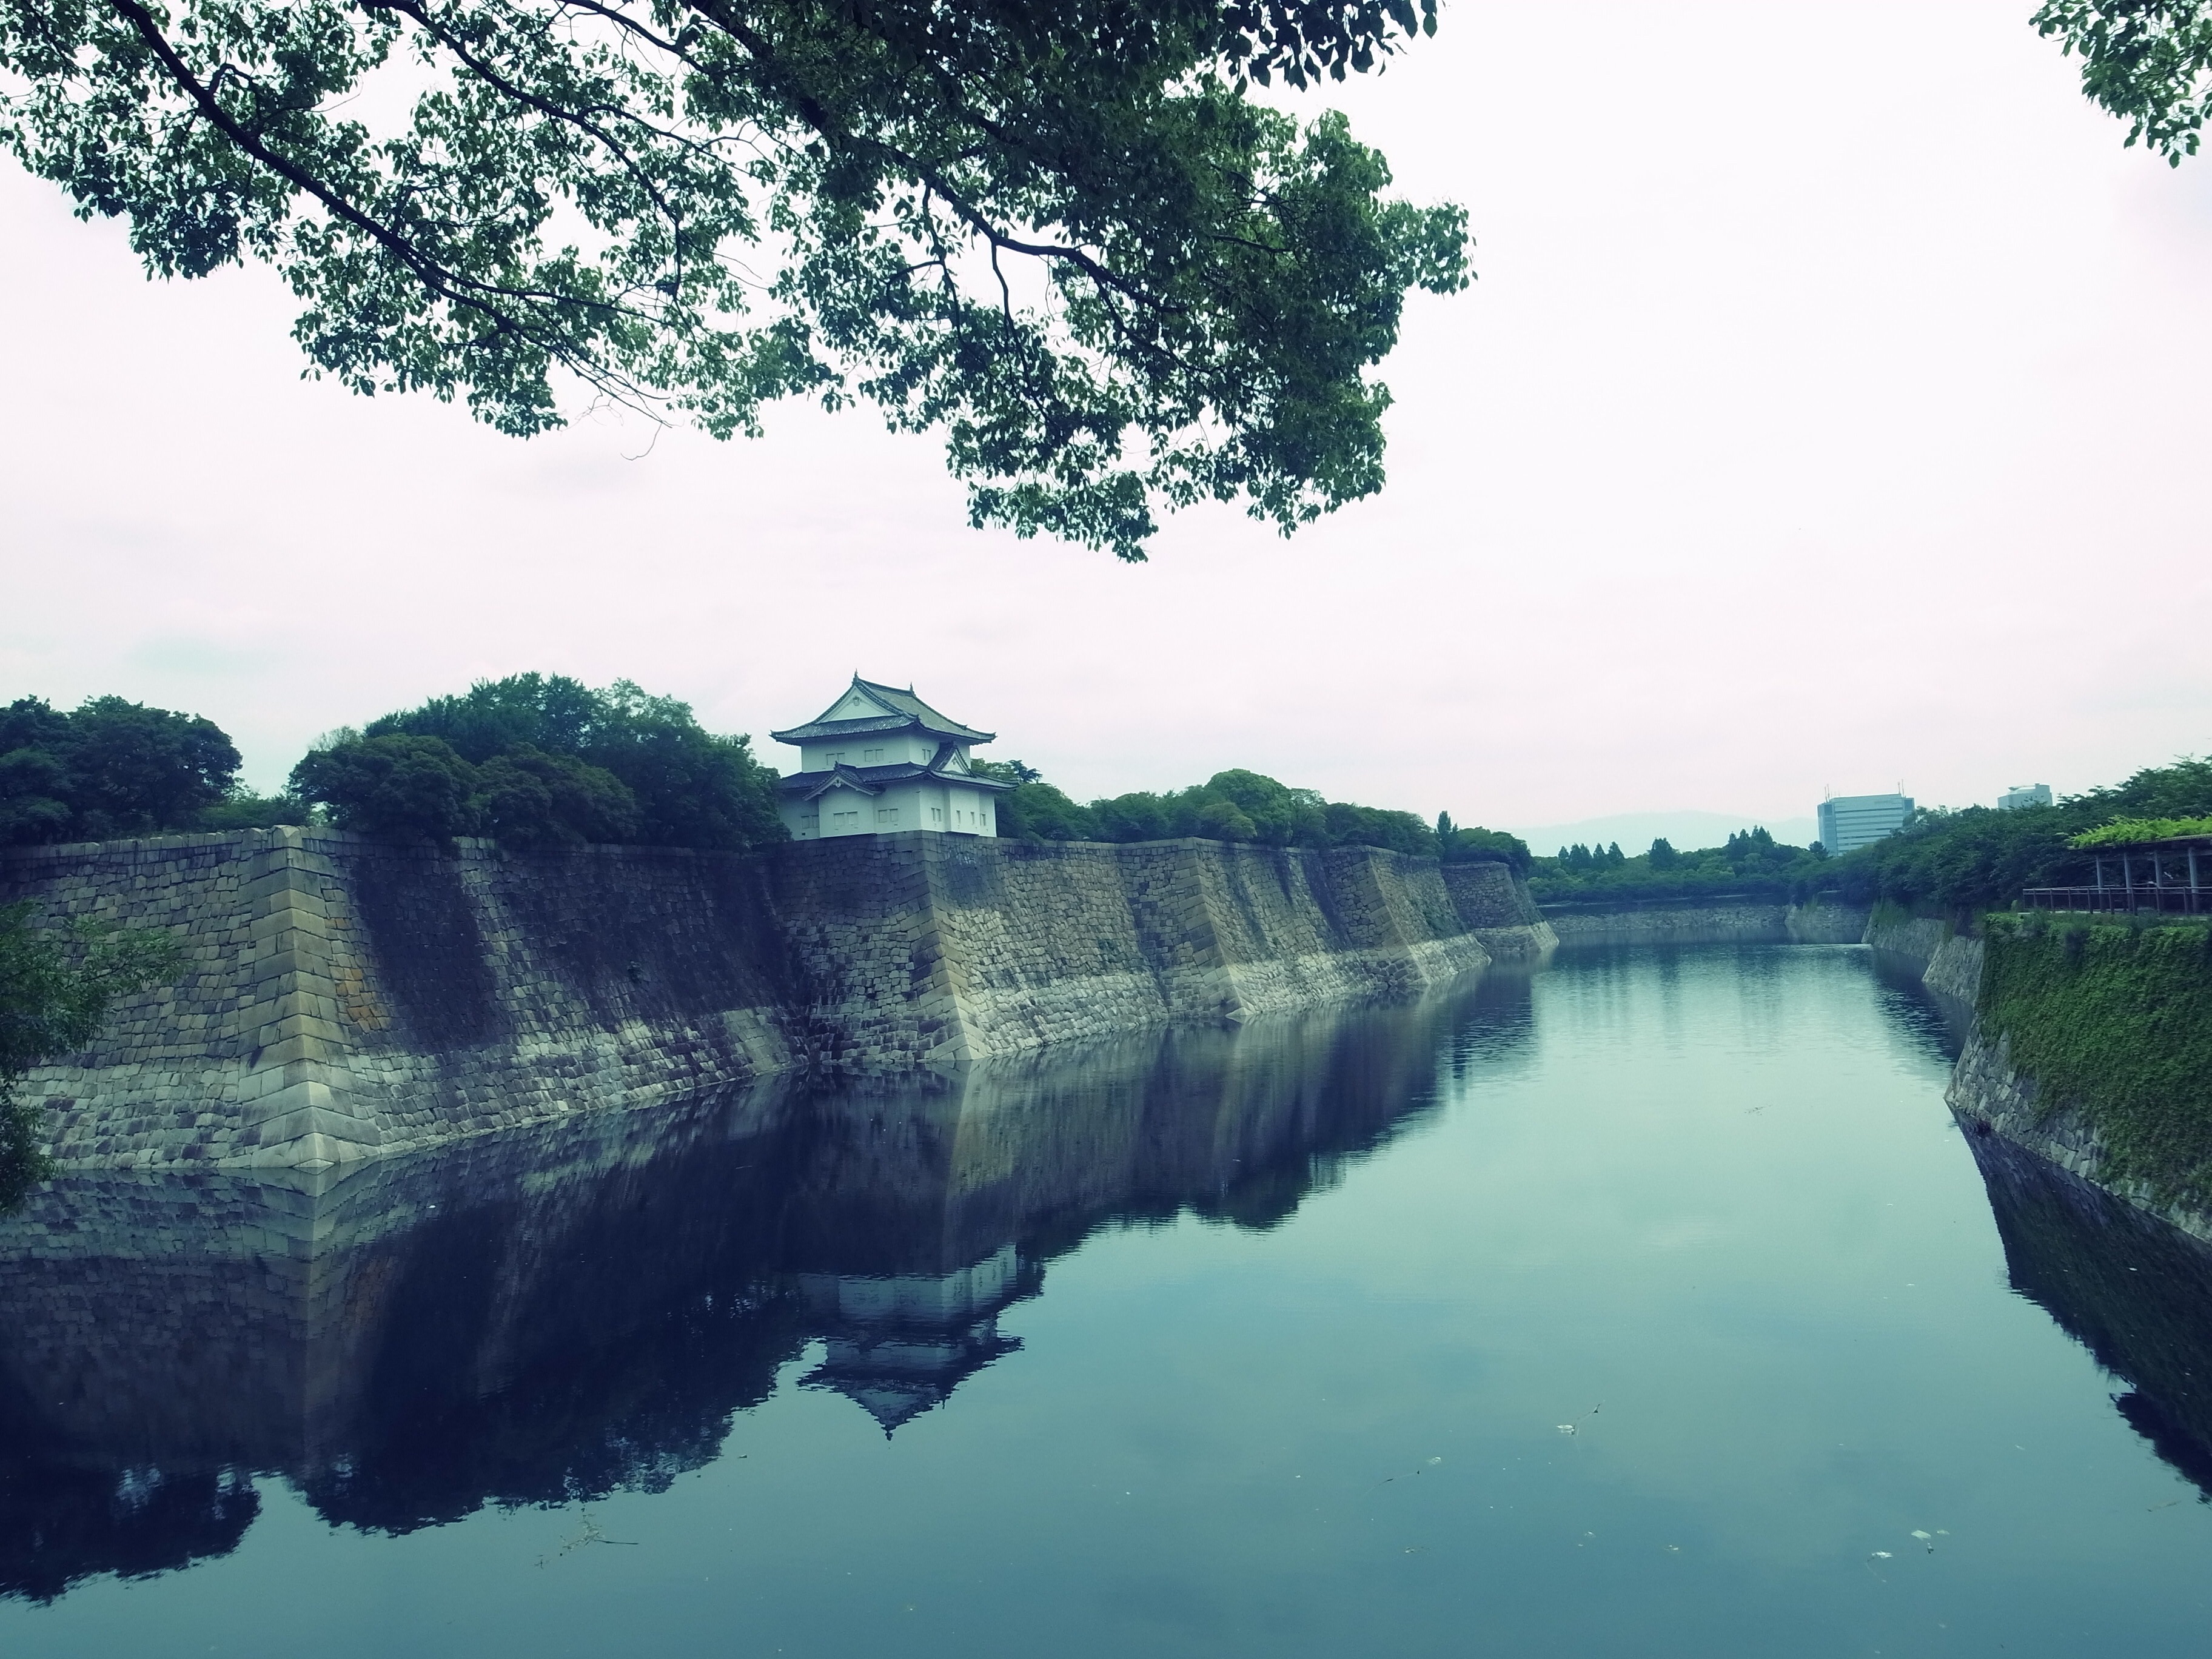
tree, water, lake, wall, river, canal, reflection, castle, reservoir, japan, waterway, body of water, moat